KampfPanzer: Armored Combat, 1937–40

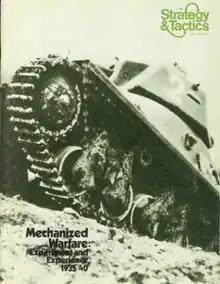
Cover of "Strategy & Tactics" No. 65, which contained the pull-out game "KampfPanzer"

KampfPanzer: Armored Combat, 1937–40 is a board wargame published by Simulations Publications Inc. (SPI) in 1973 that simulates the first battles involving battle tanks.